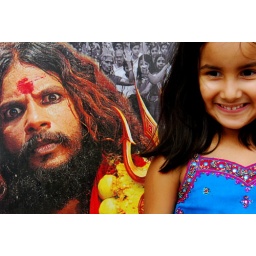
nartana standing in front of a devotional VCD poster in guruvayoor, the actor's face and the crimson feel adds to the colour.